Cedars (immigration detention)

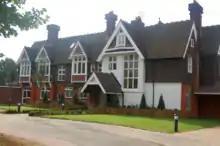
Exterior of the Cedars Pre-Departure Accommodation Facility

Cedars was an immigration detention facility in Crawley, West Sussex, United Kingdom adjacent to Gatwick Airport. It was operated by UK Visas and Immigration with security and facilities maintenance contracted out to G4S and Barnardo's providing social workers and child welfare services.